Platygonus

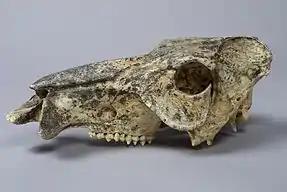
"Platygonus compressus" skull in The Children's Museum of Indianapolis

Most "Platygonus" species were similar in size to modern peccaries especially giant peccary, at around in body length, and had long legs, allowing them to run well. They also had a pig-like snout and long tusks which were probably used to fend off predators.